Tibetan art

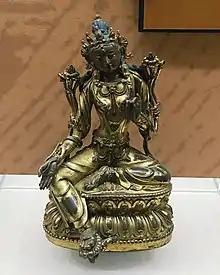
Green Tara from the Great Lama Temple Beijing, Yongle period, 1403-1424

The indigenous shamanistic religion of the Himalayas is known as Bön, which has survived in a monastic form, co-existing with Tibetan Buddhism, and producing similar art. Bon contributes a pantheon of local tutelary deities to Tibetan art. In Tibetan temples (known as lhakhang), statues of the Buddha or Padmasambhava are often paired with statues of the tutelary deity of the district who often appears angry or dark. These gods once inflicted harm and sickness on the local citizens but after the arrival of Padmasambhava these negative forces have been subdued and now must serve Buddha.